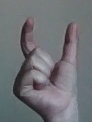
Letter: nun